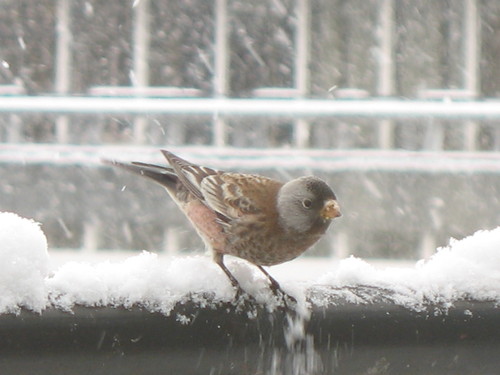
this bird has a gray head, a short flat beak, and long legs.
this bird is mostly brown speckles with a brown crest and white wingbars.
this bird is brown with grey on its head and has a very short beak.
this bird has a speckled belly and breast with a short pointy bill.
this is a brown bird with gray spots on its wing and a grey head.
this bird has a very unique brown belly and set of wings, while the crown is off white with a brown stripe.
this bird has a short, yellow bill with a grey white crown, dark brown with black spots side and pink with black stops belly.
this bird has wings that are brown and has a yellow bill
this small brown bird has gray spots all over its brown body, has gray head, and orange beak.
this bird has a great head and a gray white and brown body it has a little orange beak
Species: Gray Crowned Rosy Finch